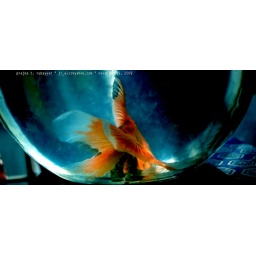
one lost soul swimming in a fish bowl.